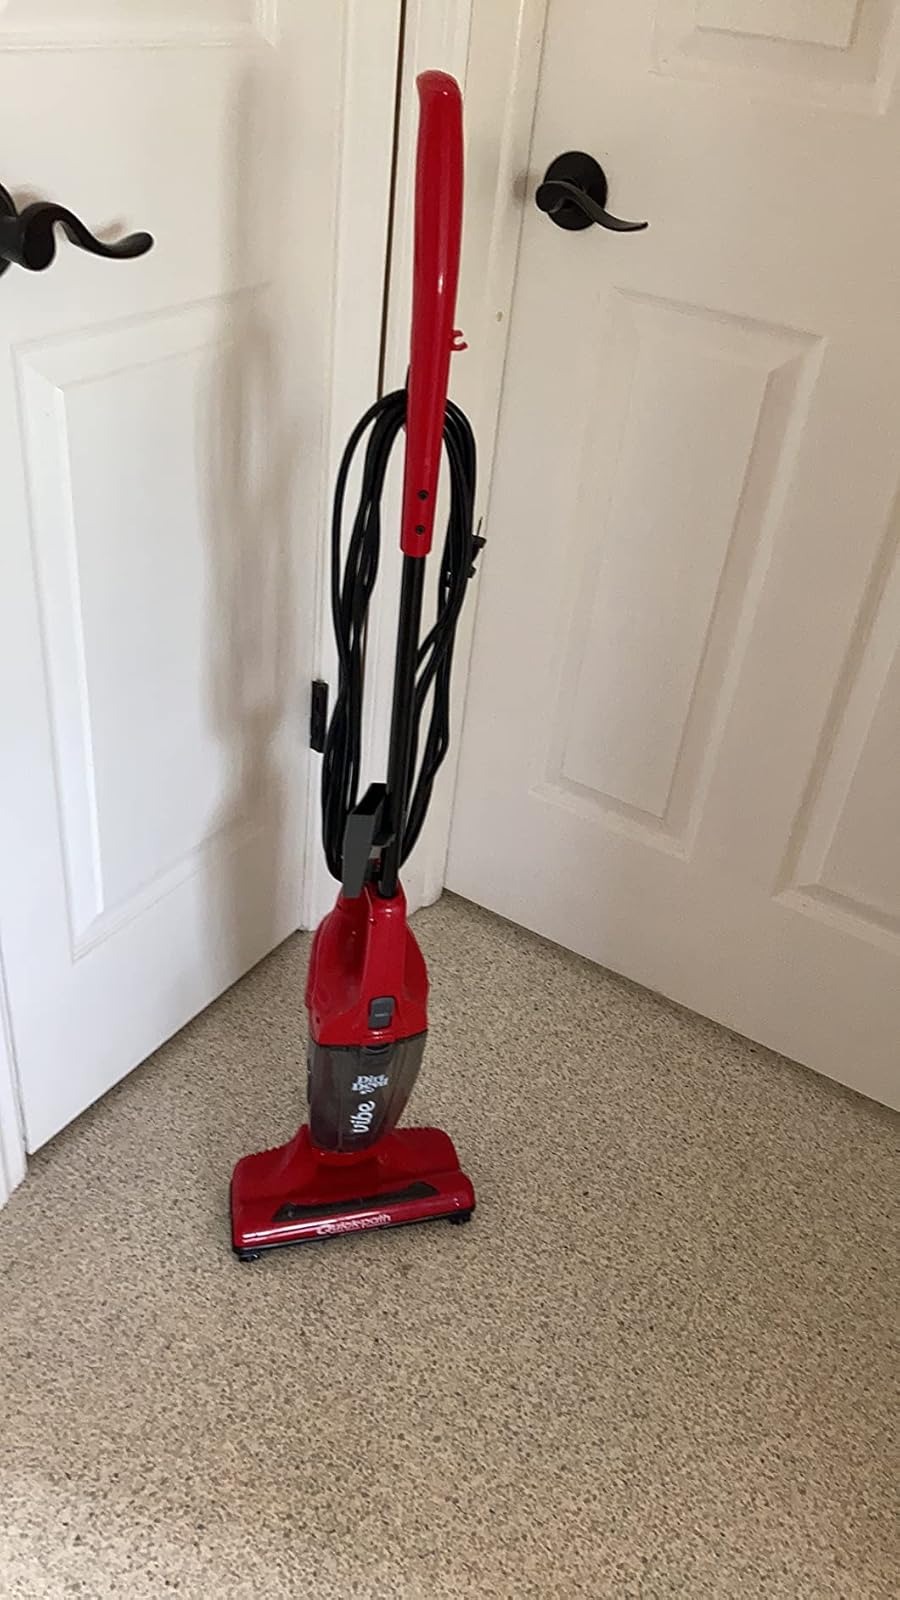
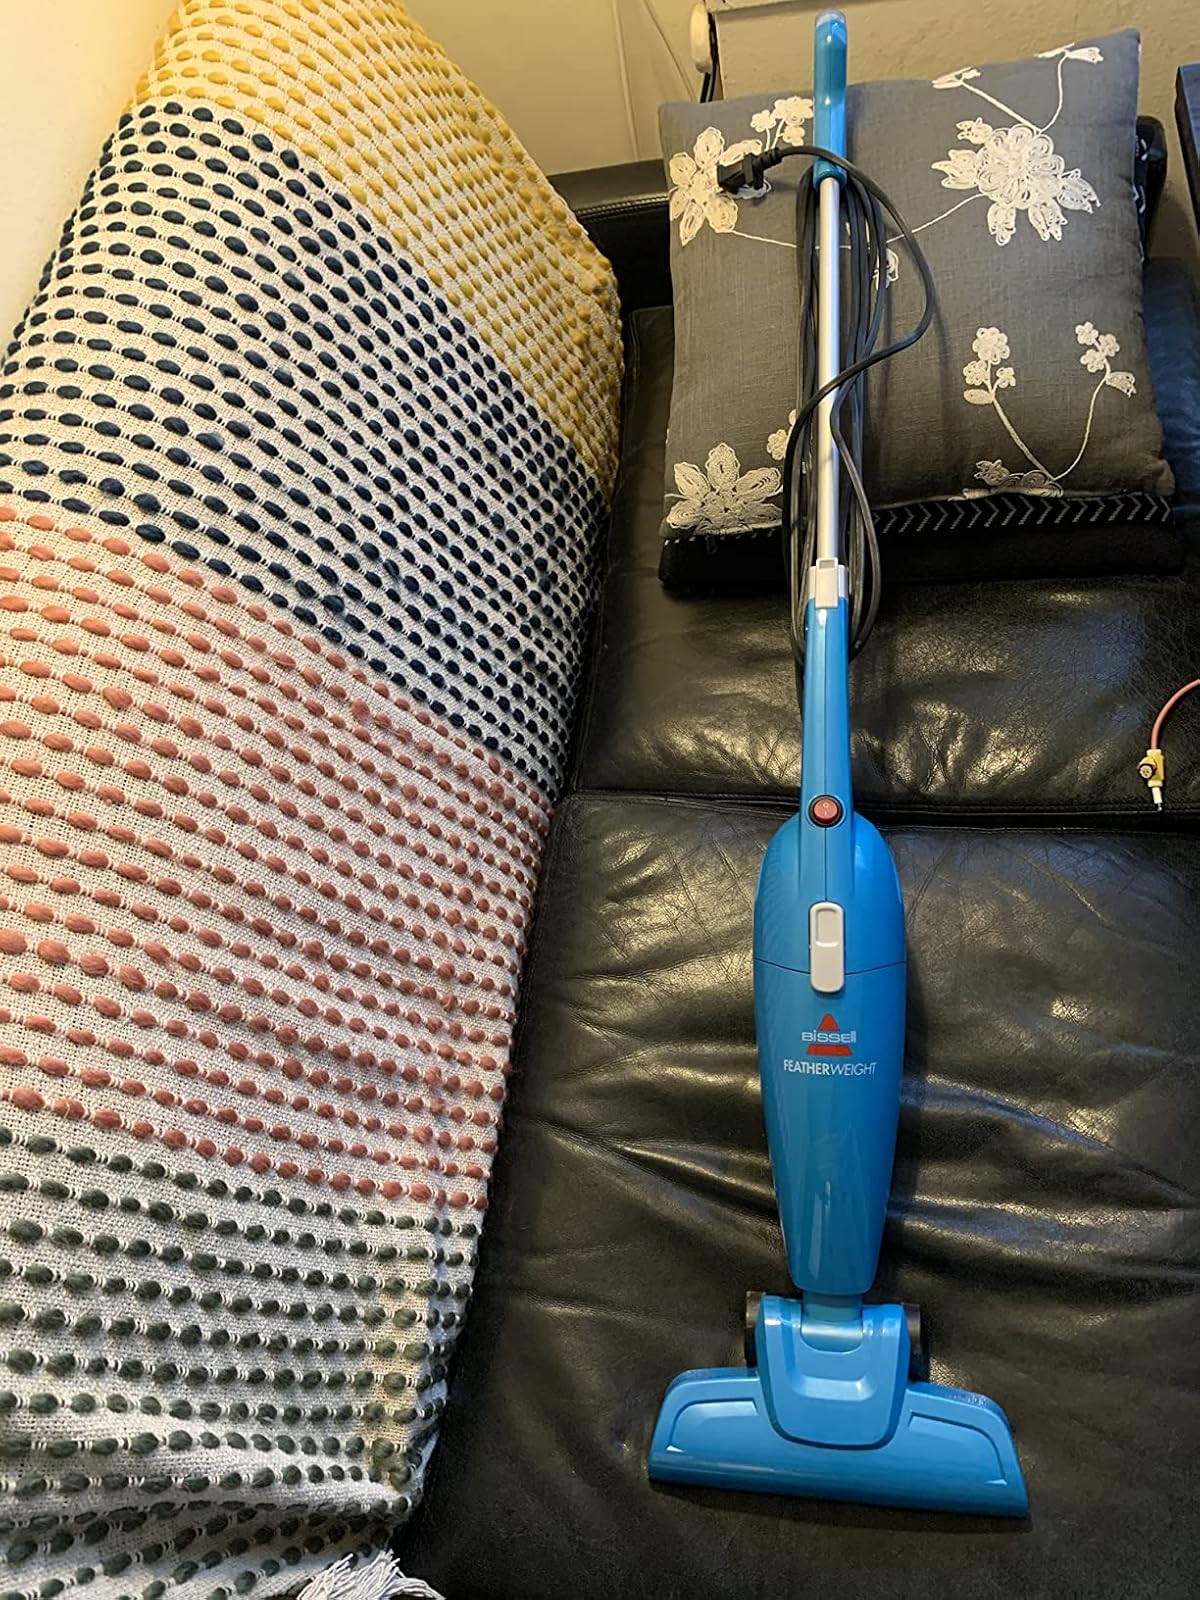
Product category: items_vacuum
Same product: no